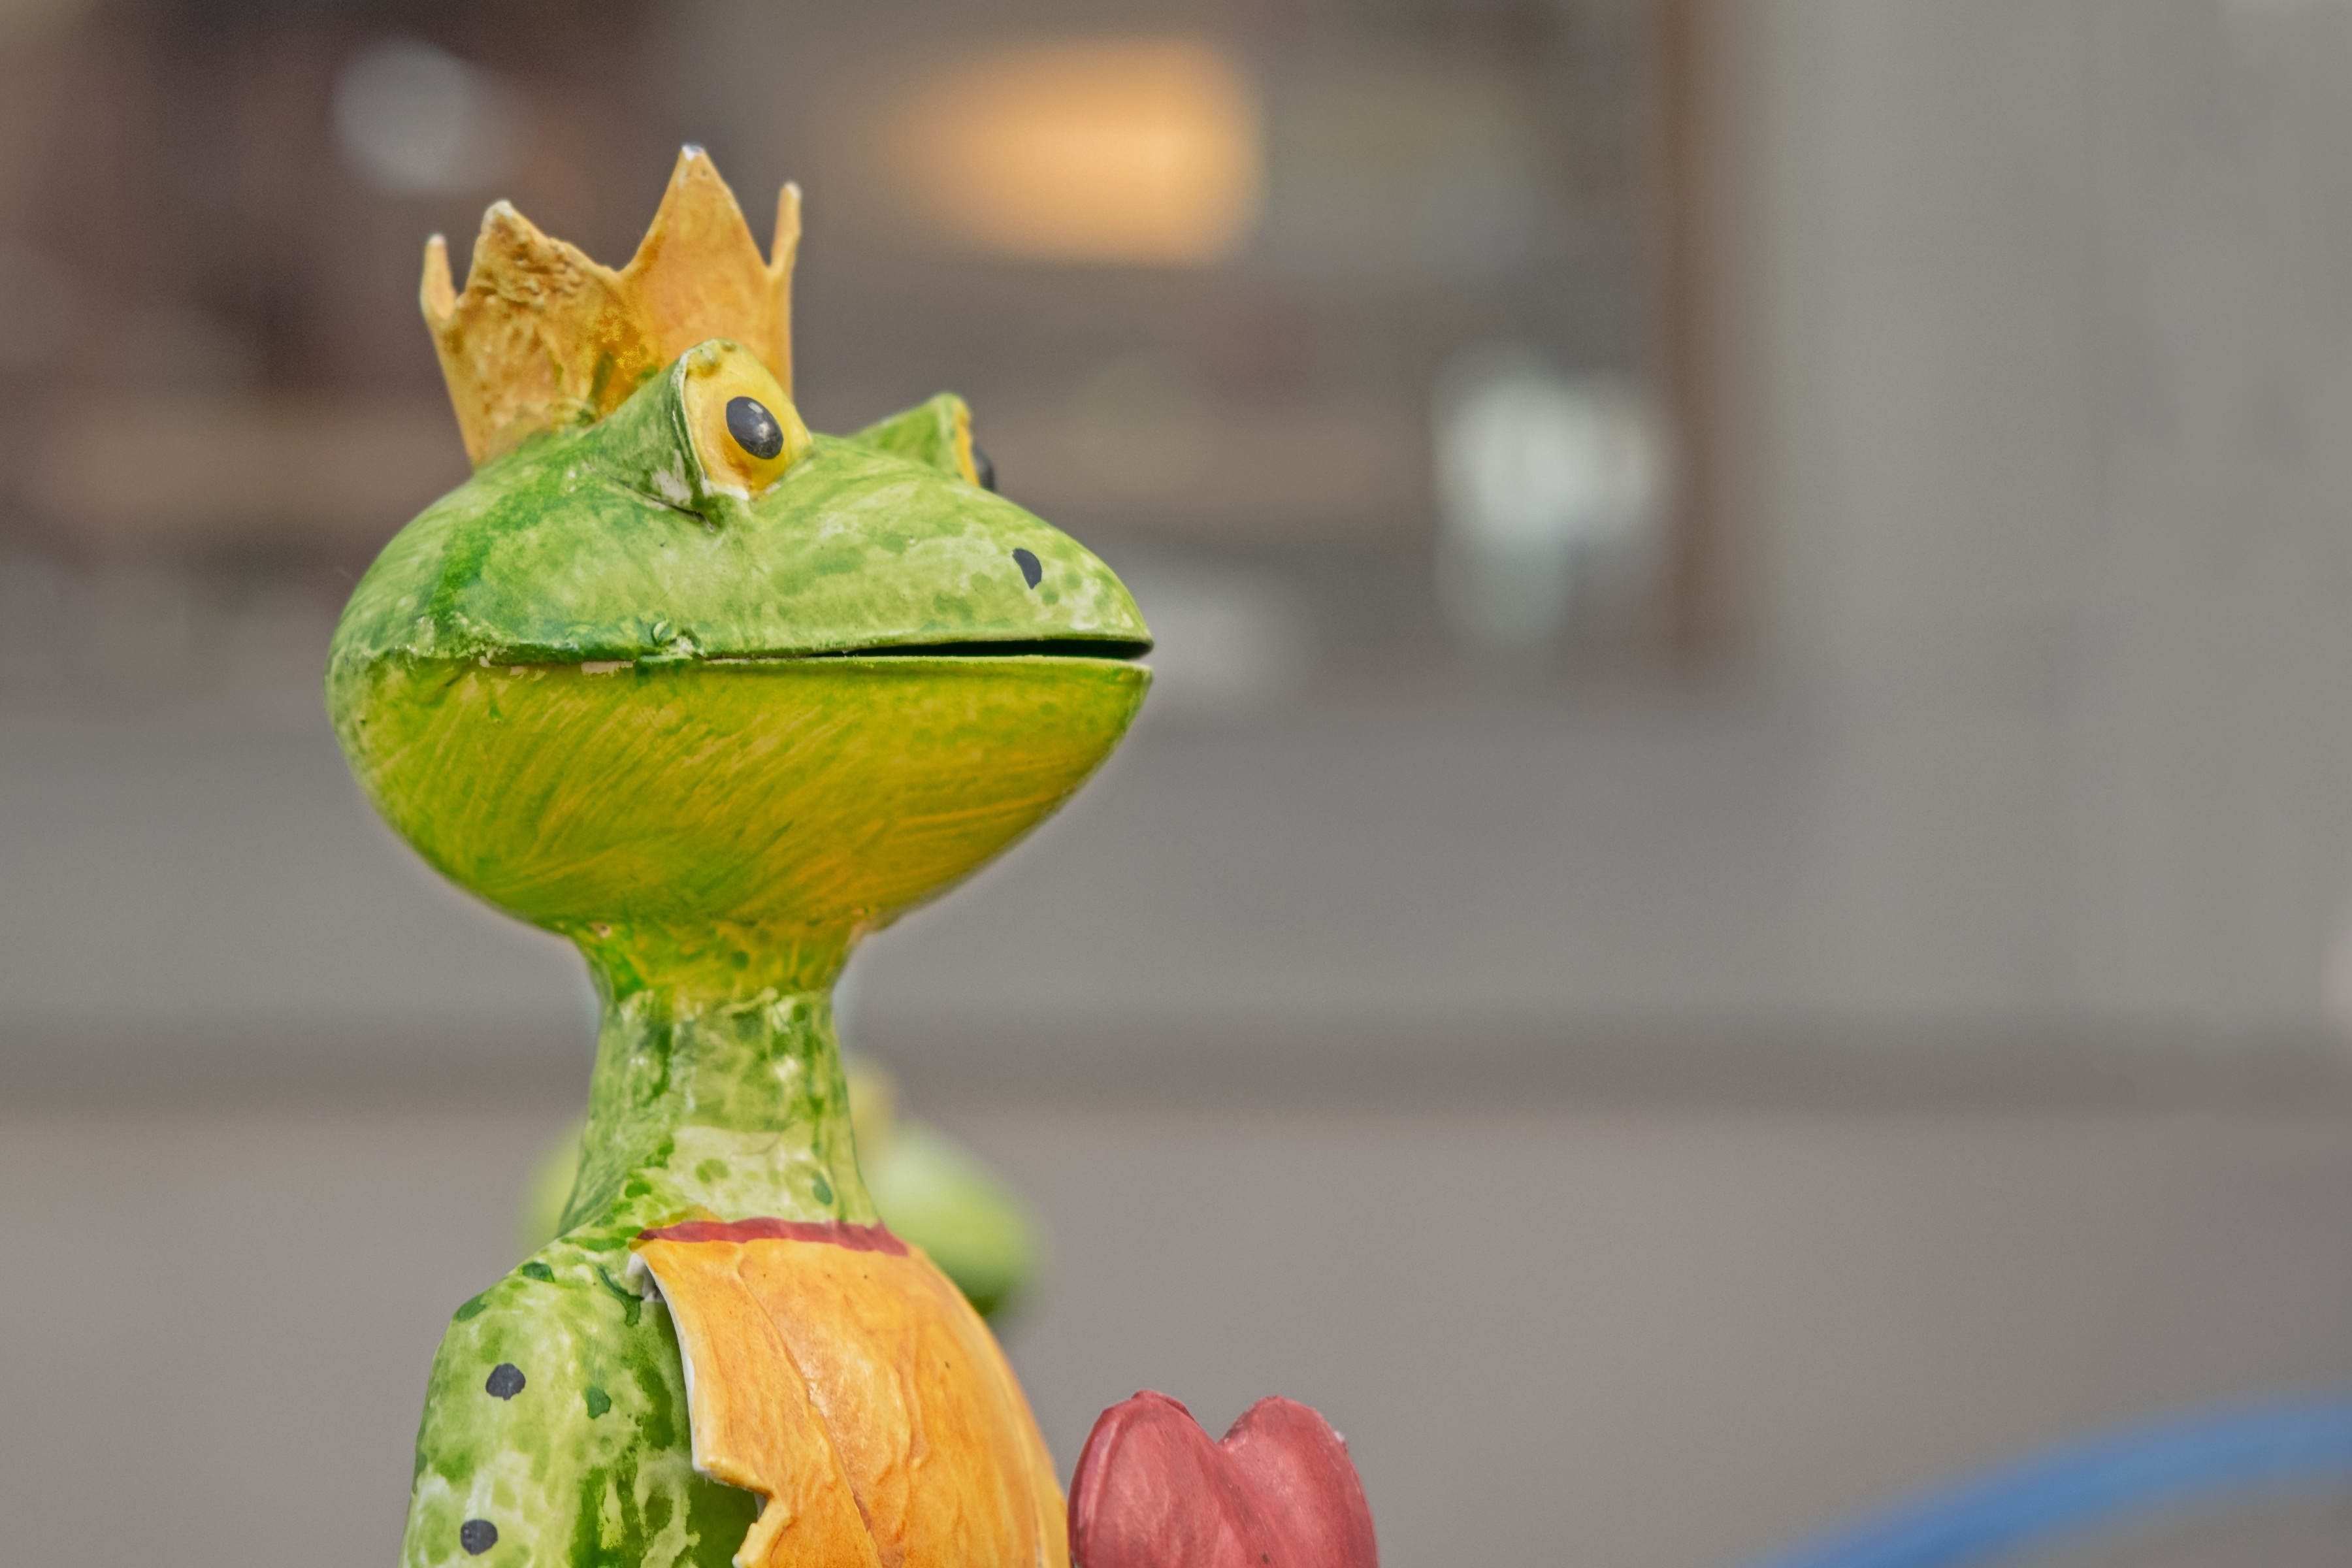
bird, leaf, flower, statue, heart, green, produce, metal, frog, yellow, garden, deco, art, figure, vertebrate, macro photography, decorative items, frog prince